Rink's Womens Apparel Store

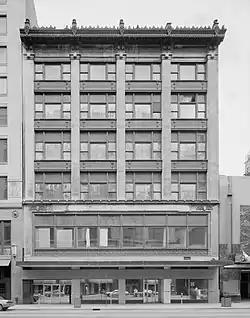
Rink's Womens Apparel Store, HABS Photo

Rink's Womens Apparel Store, also known as the Rink Building, is a historic commercial building located at Indianapolis, Indiana. It was built in 1910, and is a six-story, rectangular, steel frame building sheathed in clay tile and masonry. It measures approximately 120 feet by 70 feet and is four bays wide by seven long. It features large Chicago style window openings. The building housed the Rink's Womens Apparel Store, in operation until 1939.